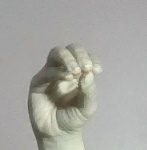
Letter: ha